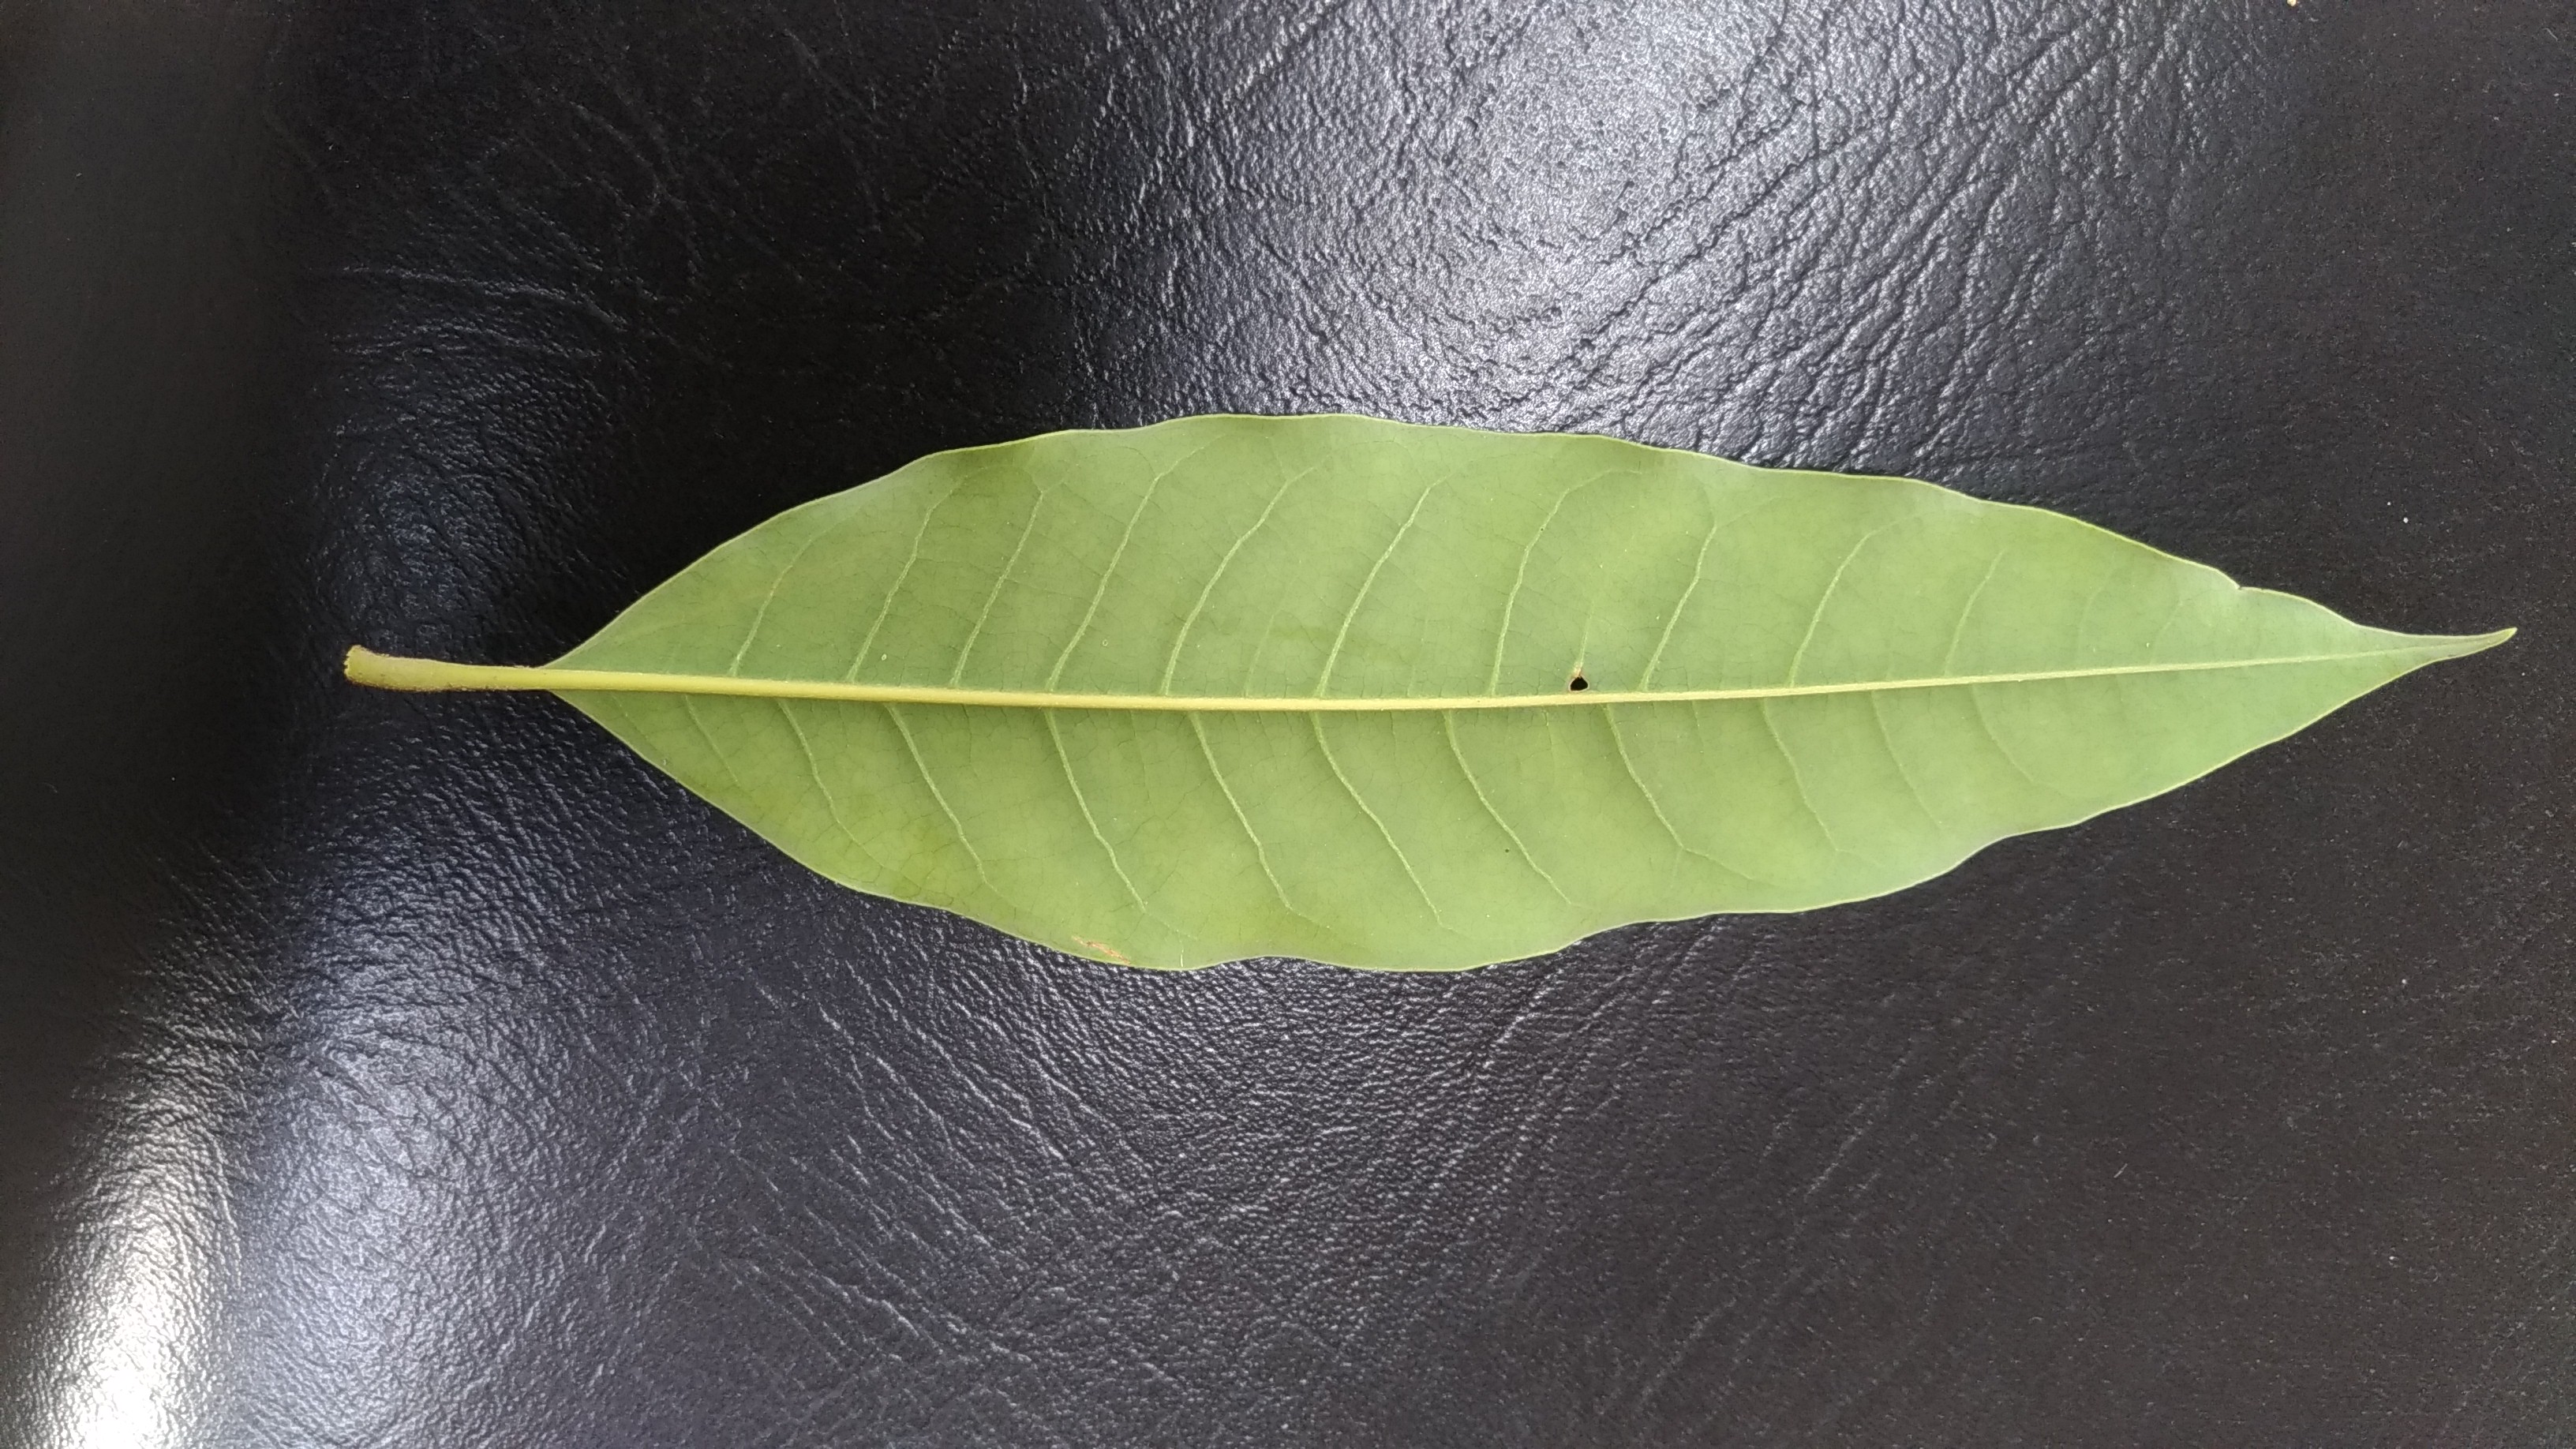
Plant: Coffee